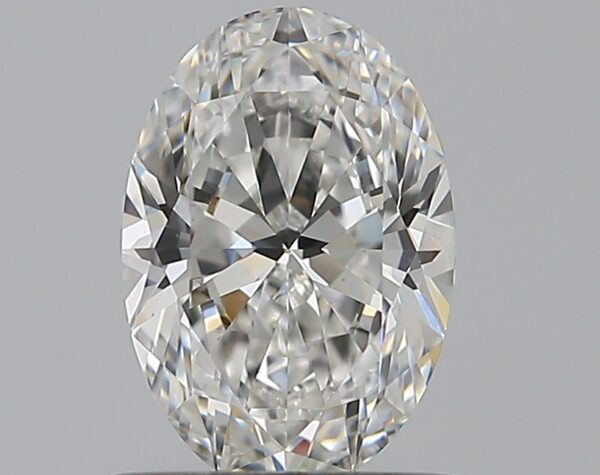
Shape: oval
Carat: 0.75
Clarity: VS1
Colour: F
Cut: EX
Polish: EX
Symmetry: EX
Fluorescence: N
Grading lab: GIA
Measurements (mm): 7.18 x 4.95 x 3.12